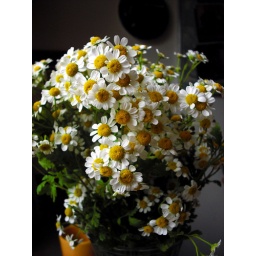
flowers from todd. his mom works the division market in the gold coast, so we get flowers every week now.